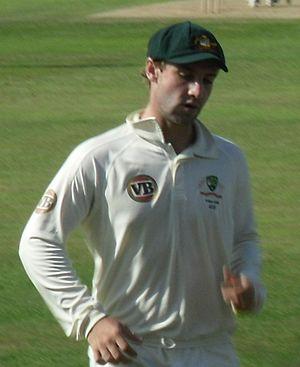
Phillip Joel Hughes est un joueur de cricket international australien né le 30 novembre 1988 à Macksville et mort le 27 novembre 2014 à Sydney après avoir été percuté dans le cou par une balle de cricket lors d'un match. Ce batteur à la technique peu conventionnelle débute en 2007 avec l'équipe de Nouvelle-Galles du Sud avant d'être sélectionné pour la première fois en Test cricket avec l'Australie en 2009, à l'âge de vingt ans.